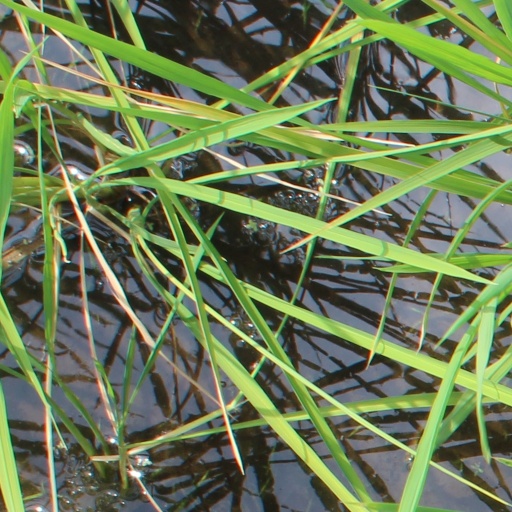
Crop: rice